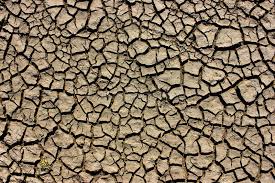
Soil type: Clay soil